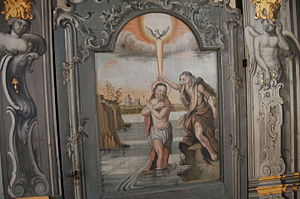
Johannes Døberen
Johannes døber Jesus. Detalje fra dåbshuset i Tjølling kirke, Vestfold.
Johannes Døberen var søn af præsten Zakarias og hans kone Elisabeth, som var kusine af jomfru Maria, Jesu mor. Johannes var efter de kristne kilder sin tids mest betydningsfulde vandreasket. I den egenskab døbte han Jesus i floden Jordan.